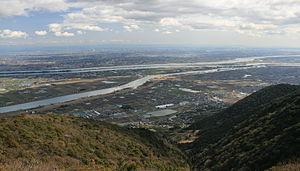
L'Incident de la lutte contre les inondations de l'ère Hōreki en 1754 désigne un épisode de l'histoire du Japon de l'ère Hōreki à l'occasion duquel le domaine de Satsuma s'est vu malicieusement assigner une difficile tâche de travaux d'aménagement de cours d'eau à l'origine de nombreuses inondations : la rivière Nagara et les fleuves Kiso et Ibi près de Nagoya. Cet ordre du shogunat Tokugawa a finalement pour conséquence le suicide de 51 samouraïs de Satsuma, la mort par maladie de 33 autres personnes et le suicide par seppuku de Hirata Yukie, le karō responsable des travaux pour le compte du daimyo du domaine de Satsuma. Ce projet d'aménagement hydraulique est finalement achevé durant l'ère Meiji.